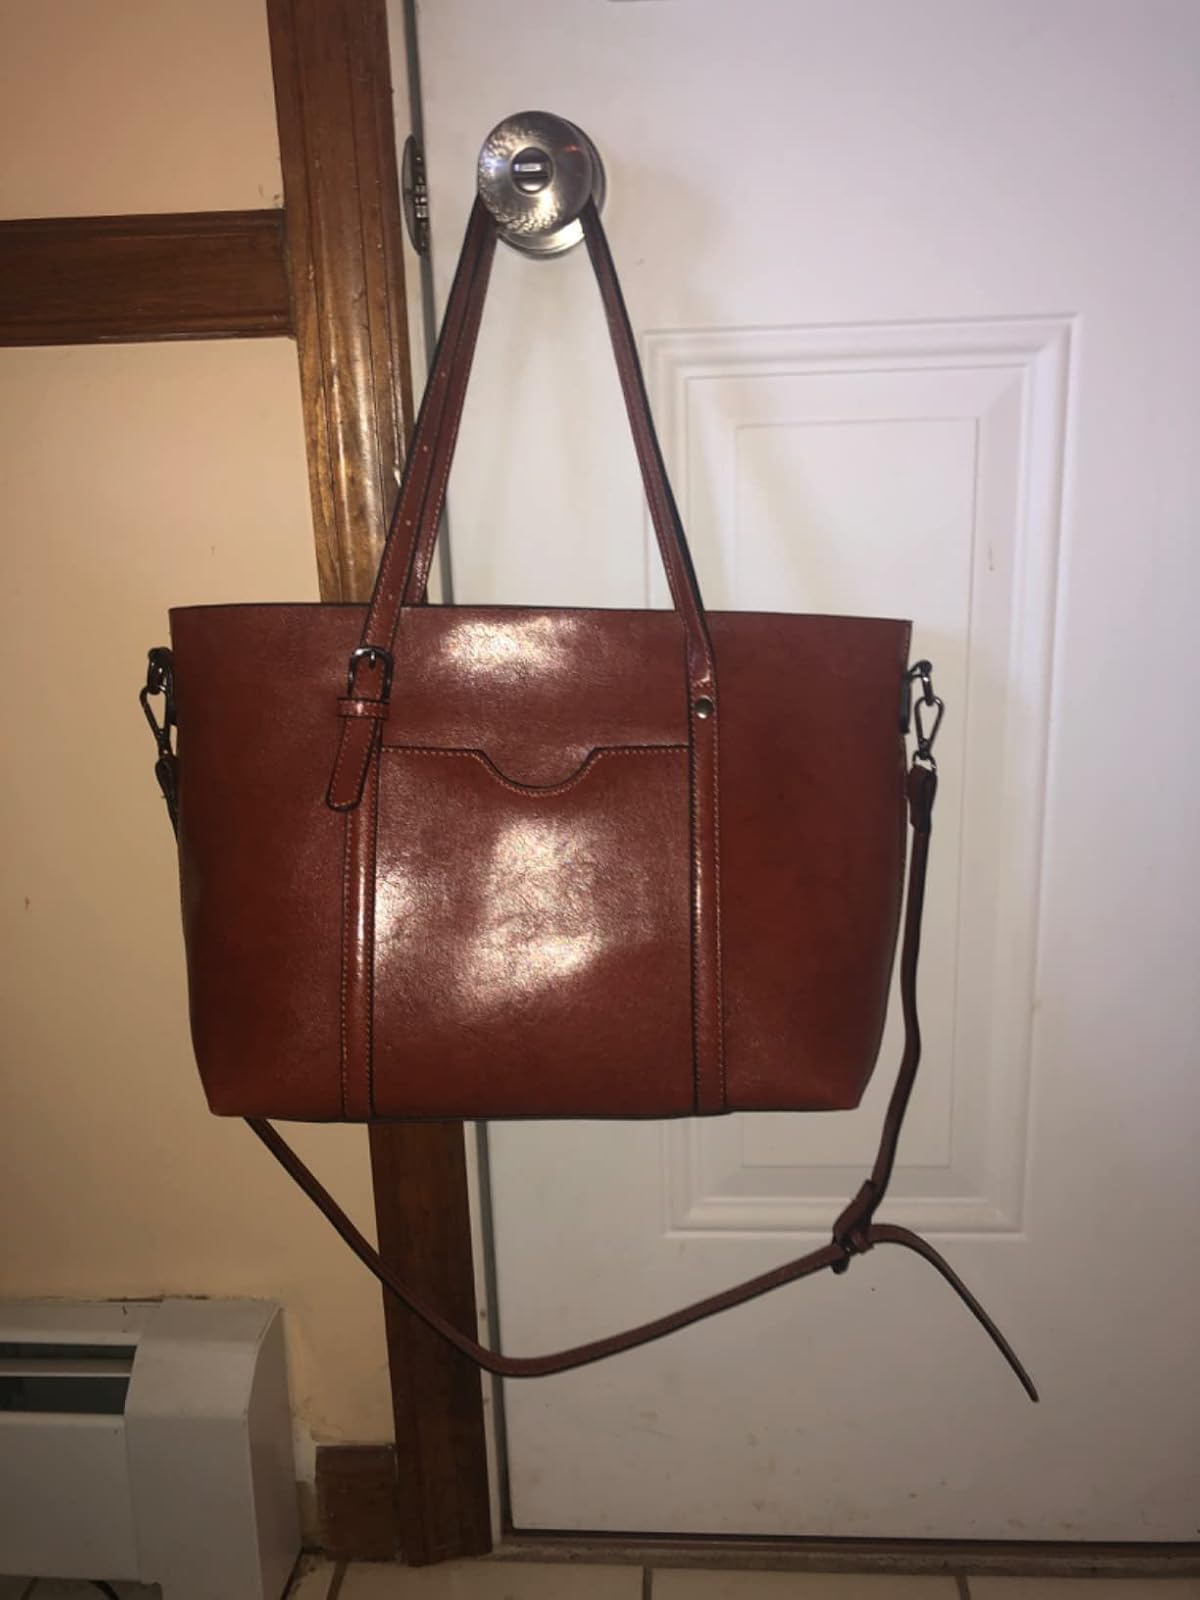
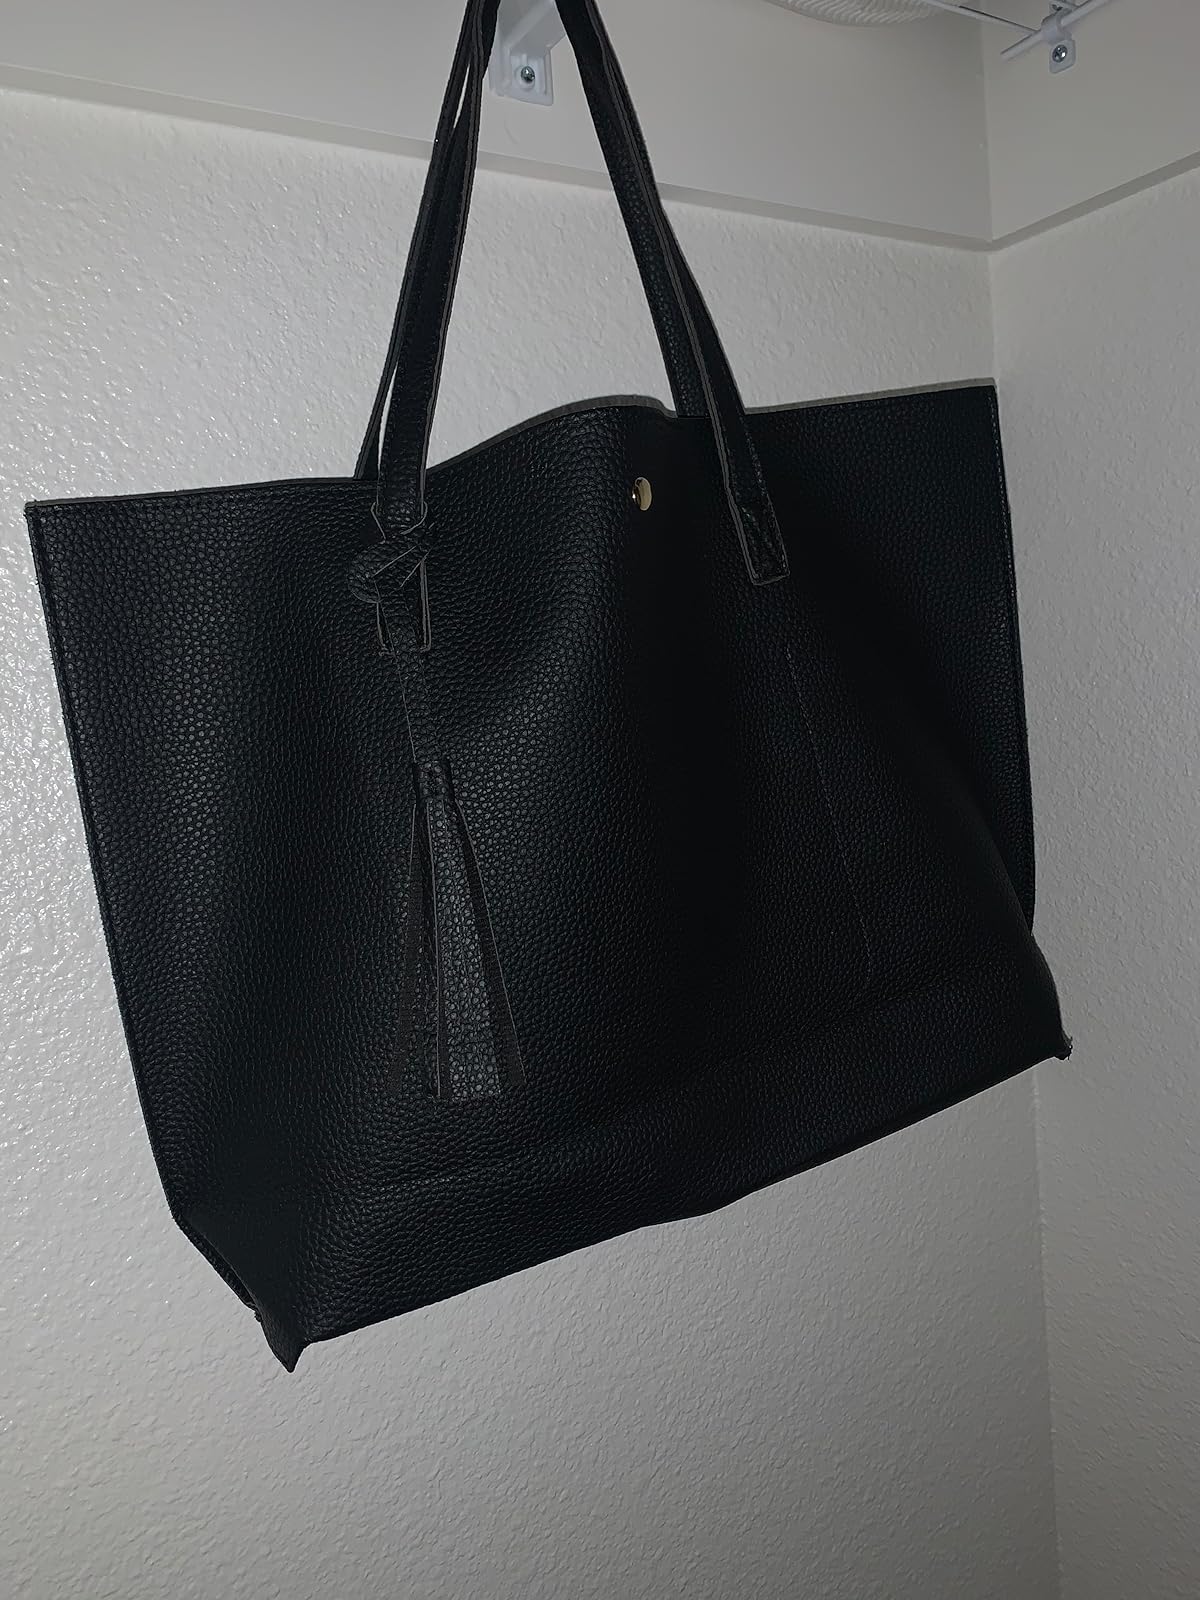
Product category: accessories_handbag
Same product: no